Glenwood Park

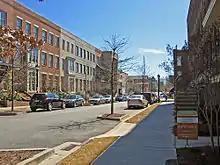
Multifamily Street Glenwood park

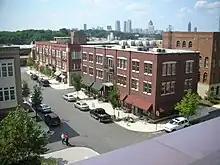
Glenwood Park, with the Atlanta skyline in background

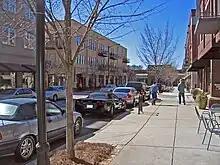
Mainstreet in Glenwood Park

Glenwood Park is a mixed-use neighborhood on the east side of Atlanta, Georgia, United States, located just west of North Ormewood Park. The neighborhood is an example of New Urbanism, promoting a sense of community with walkable streets and closely spaced residential units that are mixed in with office, retail, and green space. Glenwood Park is on the BeltLine, a former rail line converted to a trail.